Paris Métro Line 3bis

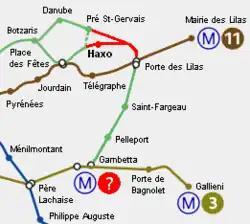
Blueprint of the proposed merger of lines 3bis and 7bis.

The proposed merger with Line 7bis was postponed indefinitely in March 2013. In October 2013 it was rescheduled in principle for 2030. Such a merger might involve the reopening of the Voie des Fêtes and the Voie navette, eventually allowing for the opening of the ghost station .